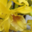
Label: orchid